Giovanni Tamagno

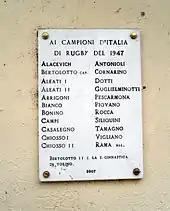
Commemorative plaque in honour of the Italian champions 1947.

Following the Italy (RL) tour of 1950 to France, England, and Wales, a Torino XIII featuring Giovanni Tamagno joined the French league.